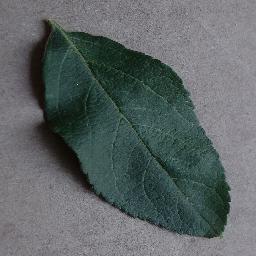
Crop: apple
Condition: healthy